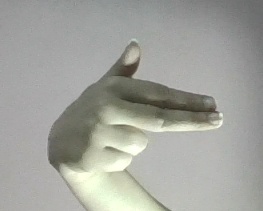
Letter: ghain